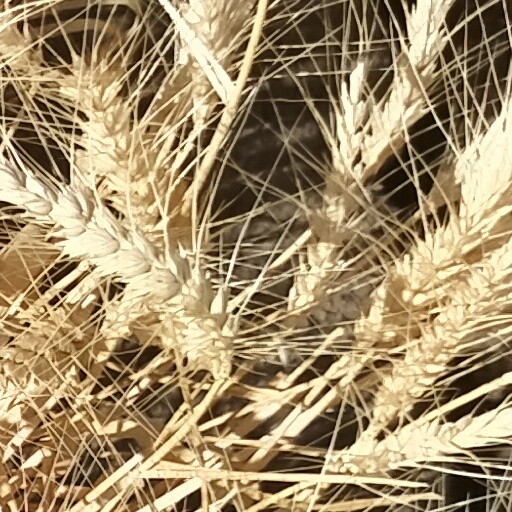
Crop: wheat